Juraj Fándly

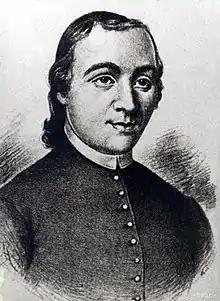

Juraj Fándly ( or "György Fandl"; 21 October 1750 – 7 March 1811) was a Slovak writer, Catholic priest and entomologist (bee-keeper) in the Kingdom of Hungary.